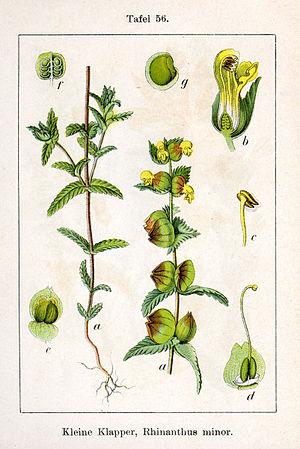
Rhinanthus minor, le petit rhinanthe, est une plante herbacée annuelle de la famille des Scrofulariacées selon la classification classique ou des Orobanchacées selon la classification phylogénétique APGIII.